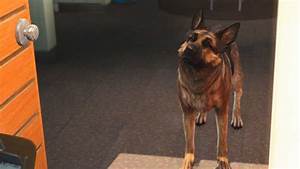
Label: dog